Sava Mutkurov

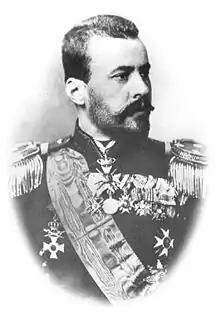
Sava Mutkurov

Sava Atanasov Mutkurov was a Bulgarian officer (Major General) and politician. One of only three recipients of the Order of Bravery 1st grade, he was among the chief architects of the Bulgarian unification (1885) and, as an officer in the young Bulgarian Army, one of its defendants in the Serbo–Bulgarian War (1885). He also served as one of the regents of the Principality of Bulgaria after Prince Alexander of Battenberg's abdication (1886–1887) and was Minister of War in Stefan Stambolov's government (1887–1891).